VA spacecraft

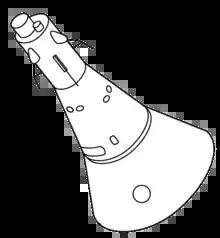
A drawing of a VA spacecraft: The is on the lower right, while the braking engines are located on top of the long "nose section". The launch escape system (not shown) would have been attached on top of the nose section.

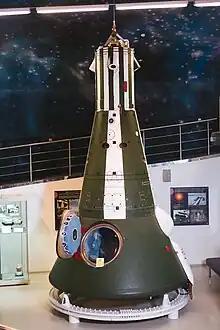
VA capsule on display at the Collections of Memorial Museum of Cosmonautics.

The Vozvraschaemyi Apparat (GRAU index 11F74), or VA spacecraft, was a Soviet crew capsule, intended to serve as a crewed launch and reentry vehicle. Initially designed for the LK-1 human lunar flyby spacecraft for one of the Soviet crewed lunar programs, then the LK-700 redesign, it was later repurposed for the Almaz military space station program.